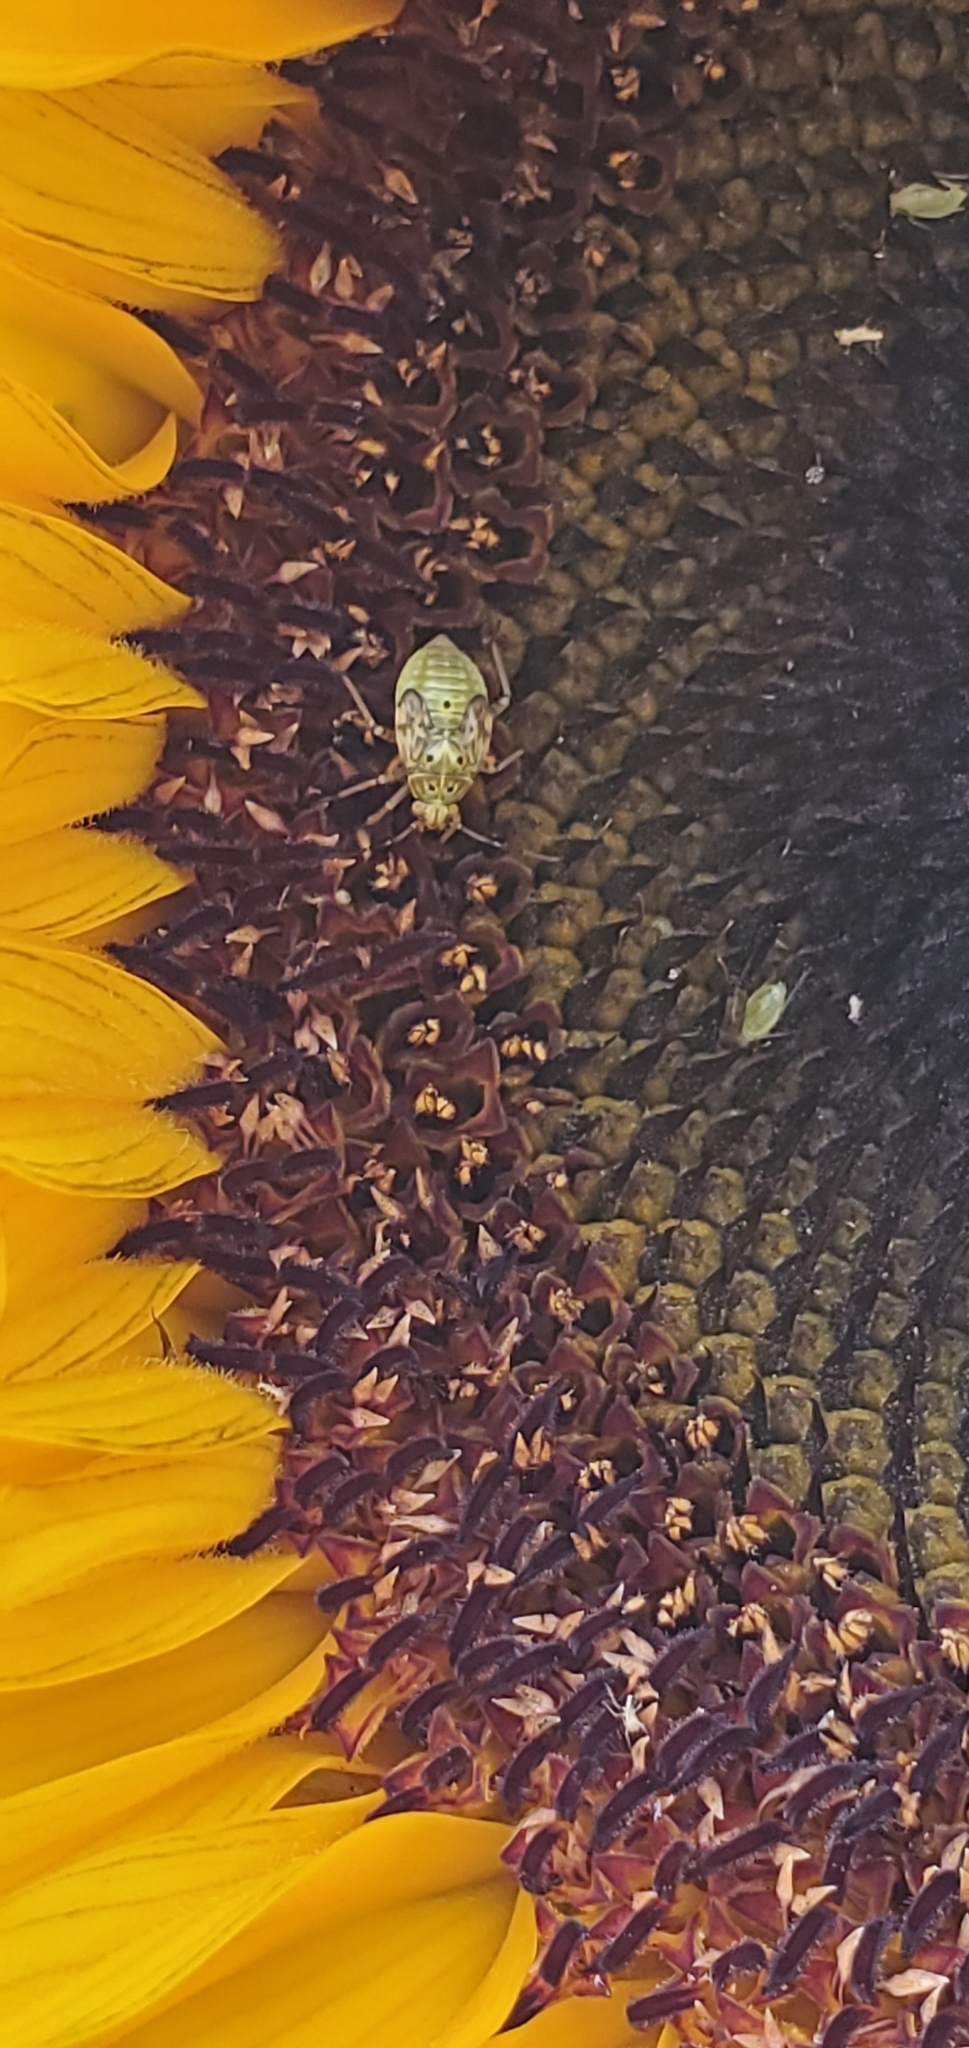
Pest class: lygus_bug